William Whitaker Landscape and House

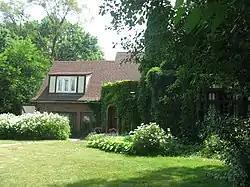
William Whitaker House, June 2012

William Whitaker Landscape and House is a historic home and garden located at Crown Point, Lake County, Indiana. The house was built in 1926, and is a two-story, L-shaped, Tudor Revival style brick dwelling. It has a steeply pitched cross-gable roof with cross-timbering on the gable ends. A two-story addition was built in 1967. The landscape was designed in the Prairie School style by Jens Jensen and built in 1929.